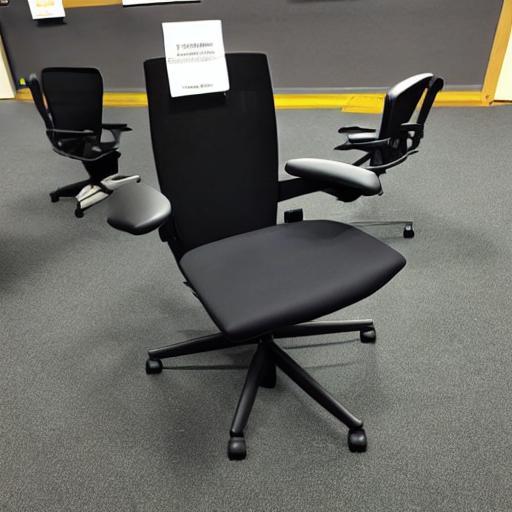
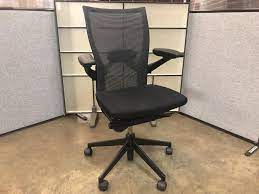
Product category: items_chair
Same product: no